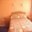
Label: bed